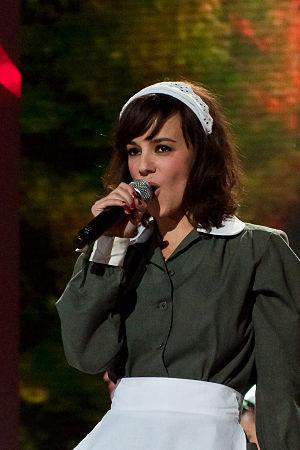
Alizée, de son nom complet Alizée Jacotey, est une chanteuse française, née le 21 août 1984 à Ajaccio, en Corse-du-Sud.